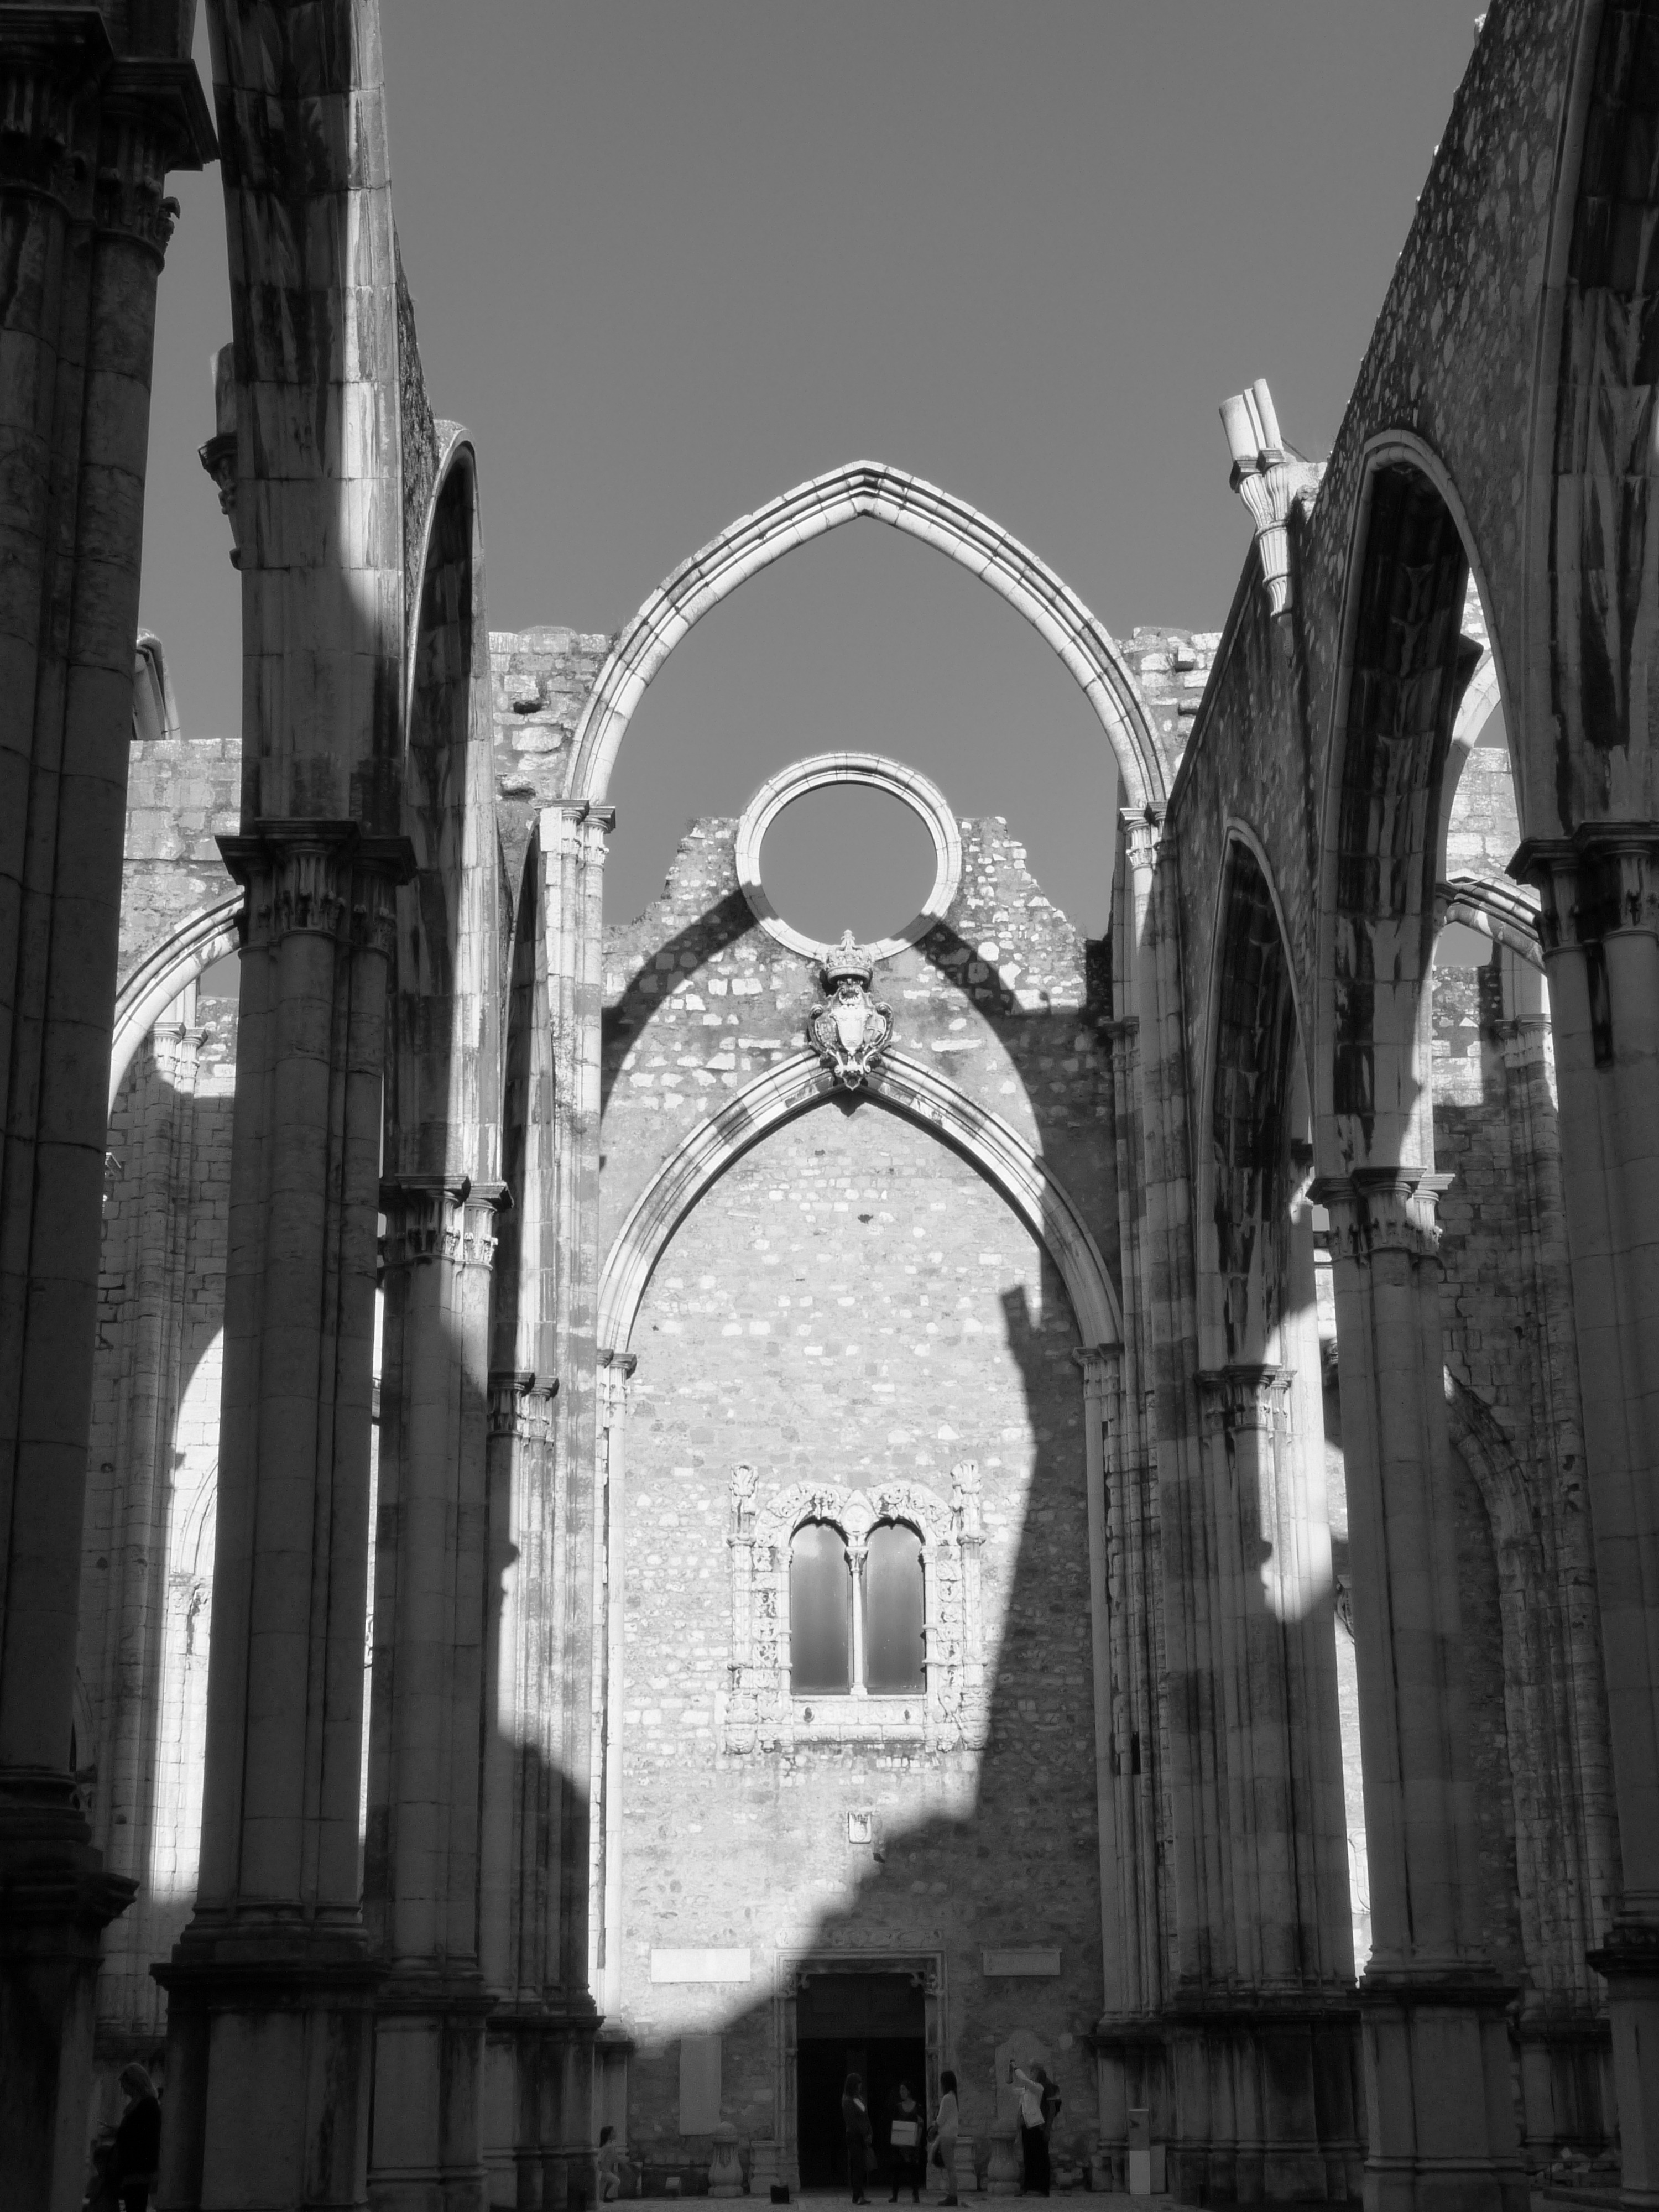
black and white, architecture, white, photography, arch, museum, facade, church, cathedral, ruin, black, monochrome, gothic, place of worship, destroyed, symmetry, marble, portugal, nave, earthquake, shape, lisbon, columnar, remains of a wall, gothic architecture, monochrome photography, former monastery, convento do carmo, carmelite order